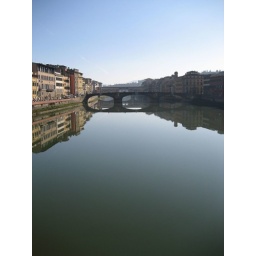
Our first couple days in florence the weather and water was clear and beautiful